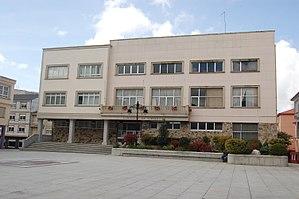
Vimianzo est une commune de la province de La Corogne en Galice.